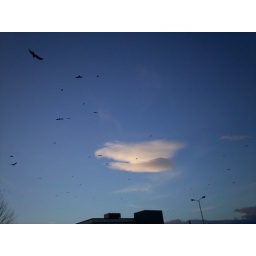
Local crows flying overhead while I was sitting quite peacefully in my car waiting for class to start.